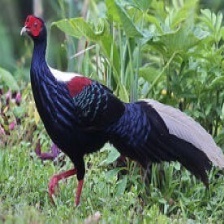
Species: SWINHOES PHEASANT
Scientific name: LOPHURA SWINHOII